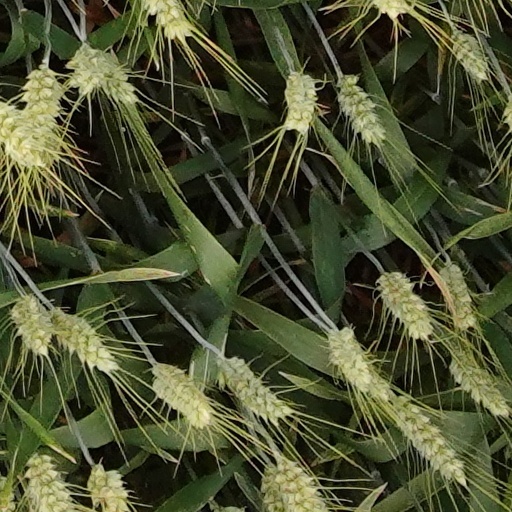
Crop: wheat